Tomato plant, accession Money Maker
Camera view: tilt-top (135 deg); turntable rotation: 120 degrees
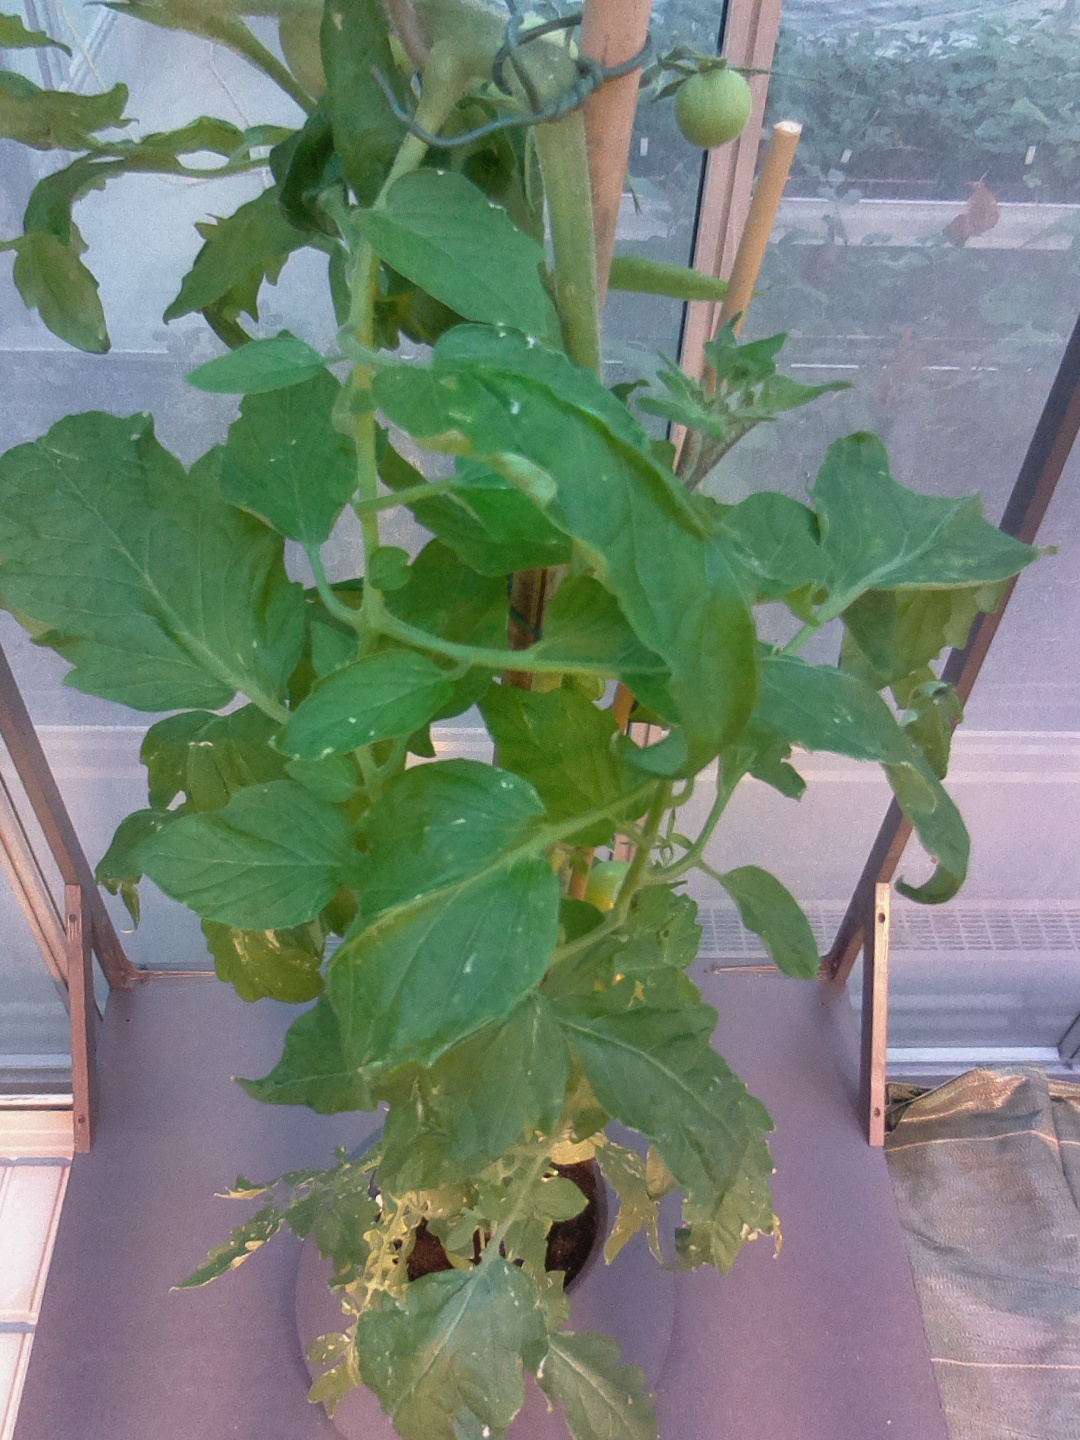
BBCH growth stage 74: 40%-50% of final fruit size